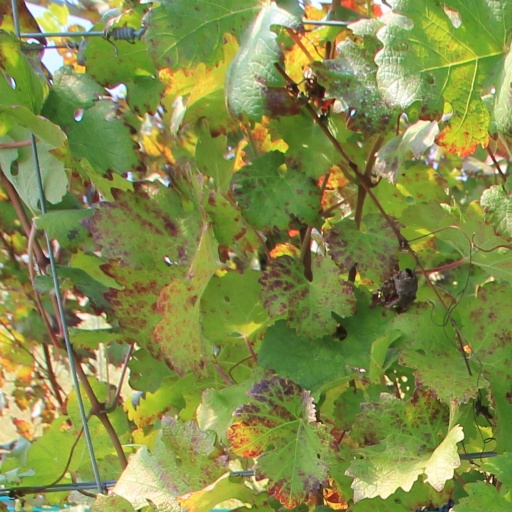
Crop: grape